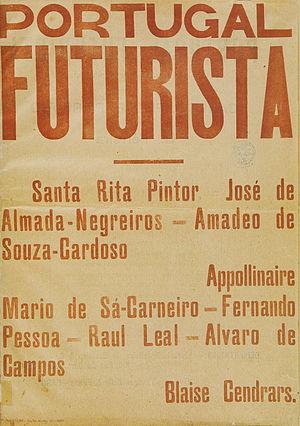
Santa-Rita Pintor est un artiste peintre portugais.